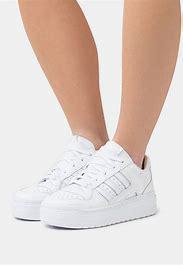
Brand: adidas
Model: originals Adidas Originals Forum